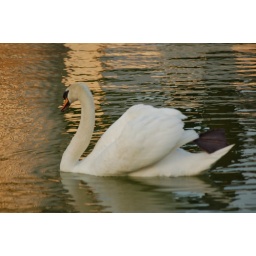
a Cignus swimming in the lake